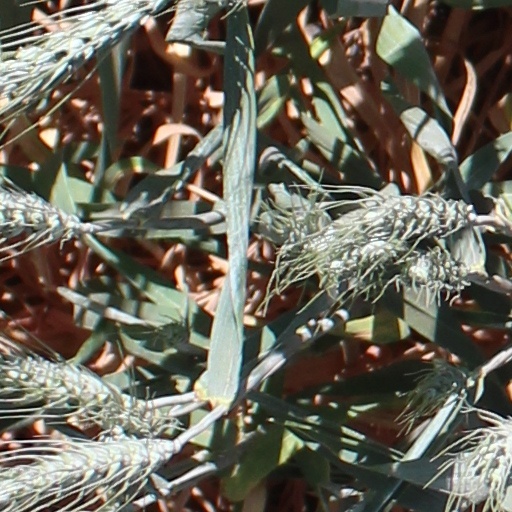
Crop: wheat